Soapstone

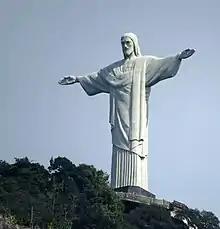
The outer layers of the "Christ the Redeemer" sculpture in Rio de Janeiro are made of soapstone.

The ancient trading city of Tepe Yahya in southeastern Iran was a center for the production and distribution of soapstone in the 5th to 3rd millennia BC.